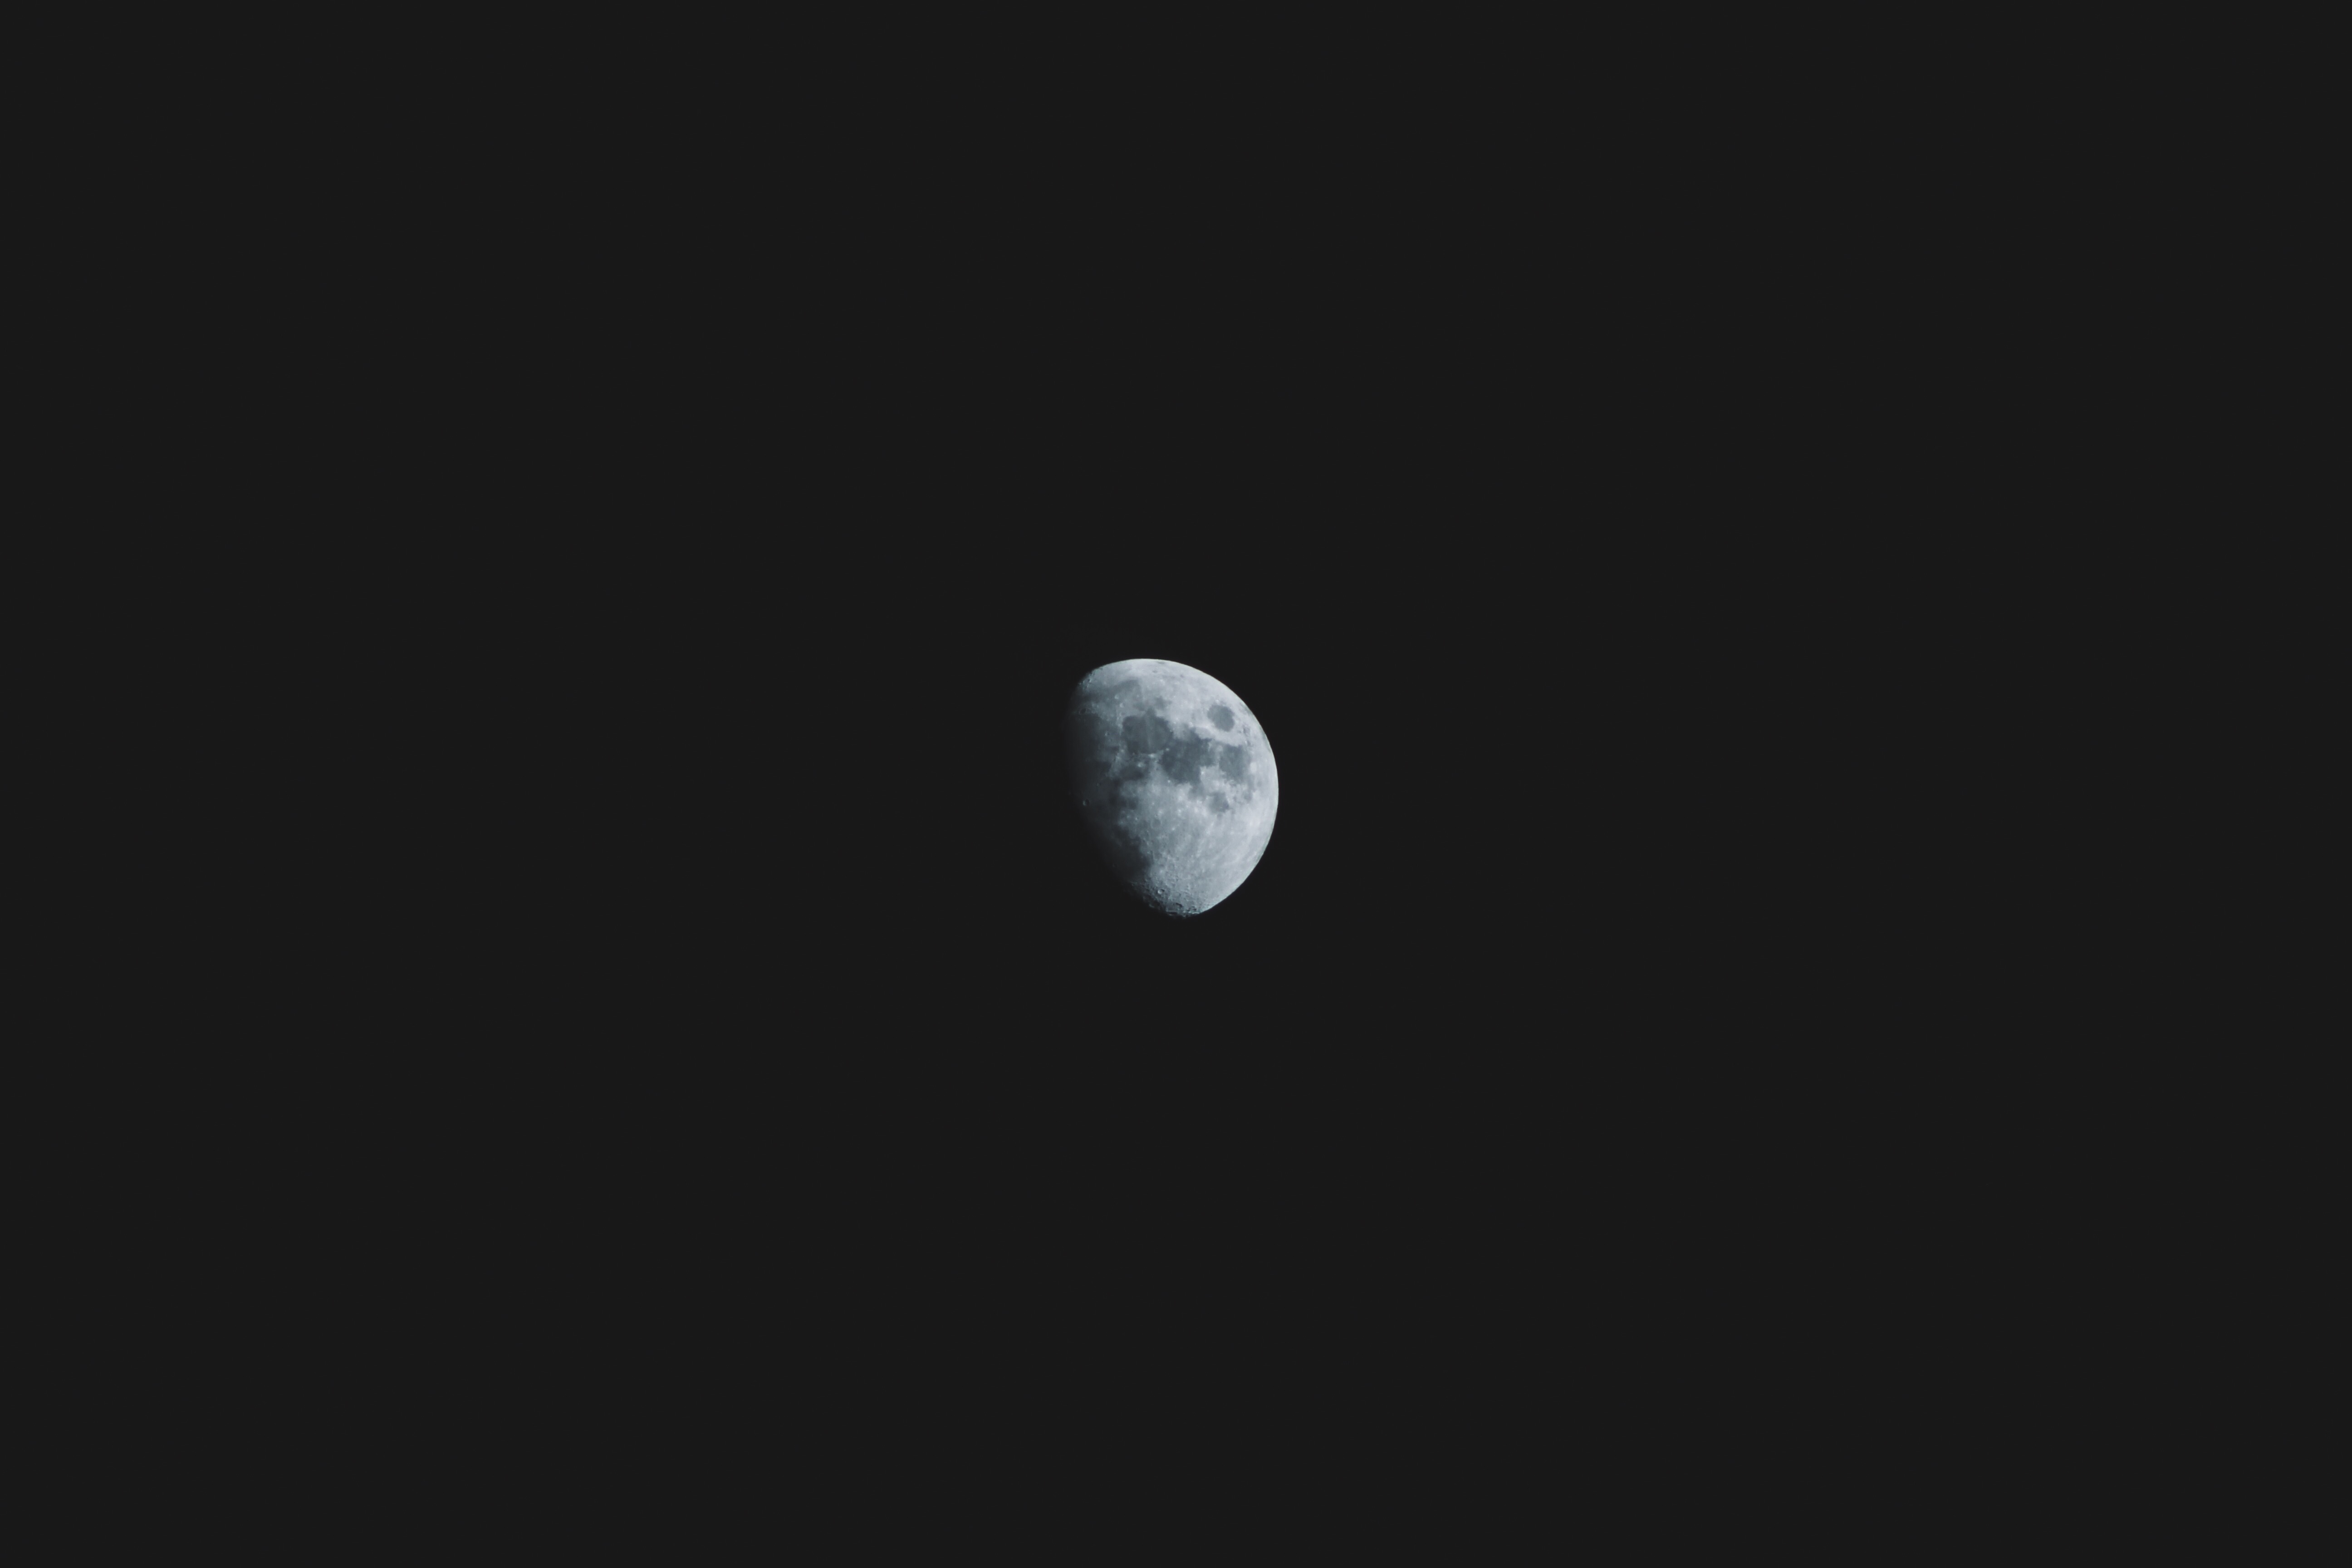
black and white, atmosphere, monochrome, moon, circle, earth, planet, astronomical object